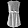
Label: Dress